Dr. Cleveland Hollabaugh House

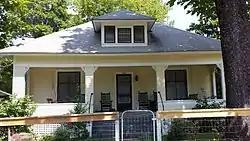

The Dr. Cleveland Hollabaugh House is a historic house on Oak Street in Leslie, Arkansas. It is a -story wood-frame structure, with a hip roof and weatherboard siding. It is an architecturally eclectic mix of Folk Victorian and Craftsman elements, with gingerbread decoration typical of the former applied to a porch with a basically Craftsman form. The house was built about 1910 for a doctor who primarily served railroad workers.